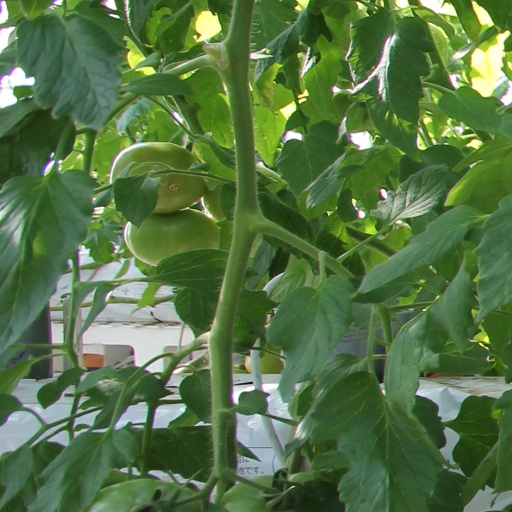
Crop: tomato